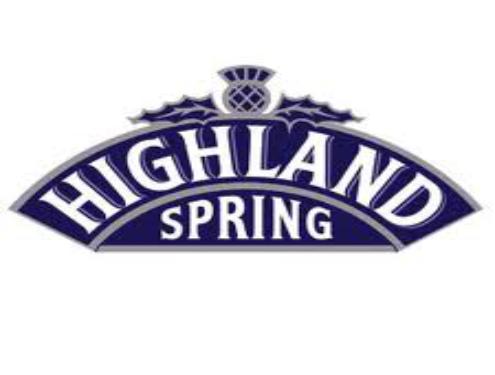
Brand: Highland Spring
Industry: Food